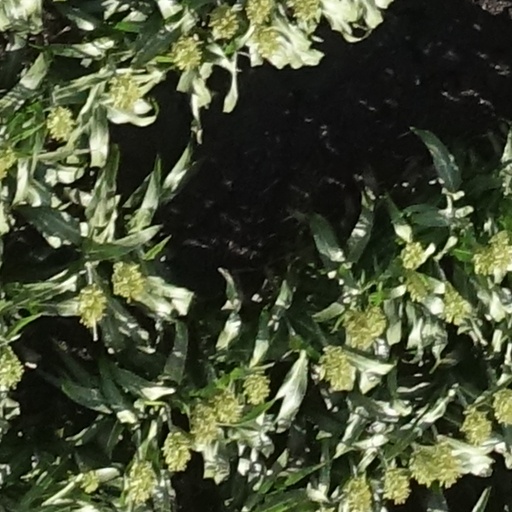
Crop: sorghum